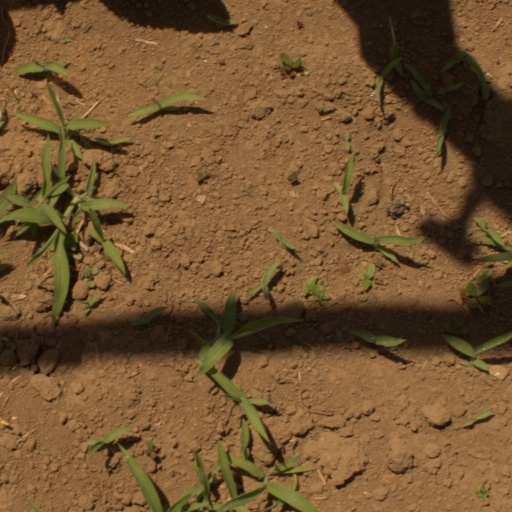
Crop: Jerusalem artichoke